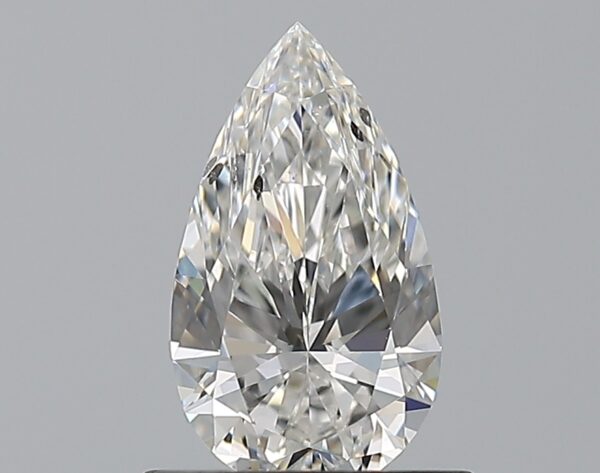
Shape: pear
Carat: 0.7
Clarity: SI2
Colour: F
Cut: EX
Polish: EX
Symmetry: VG
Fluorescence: N
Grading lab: GIA
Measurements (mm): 8.28 x 4.76 x 2.98